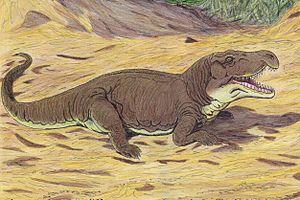
Les paléontologues classent les animaux en de nombreuses familles, genres et espèces dont les représentants possèdent des caractéristiques communes issues non d'une convergence évolutive mais d'un ancêtre commun. L'arbre généalogique des animaux ainsi reconstitué, est représenté par un cladogramme. La classification des espèces est parfois difficile notamment lorsque les fossiles sont rares et fragmentaires. La nomenclature est par conséquent régulièrement modifiée ou mise à jour en fonction des nouvelles découvertes.
Les Erythrosuchidae constituent une famille éteinte d'archosauromorphes basaux carnivores.